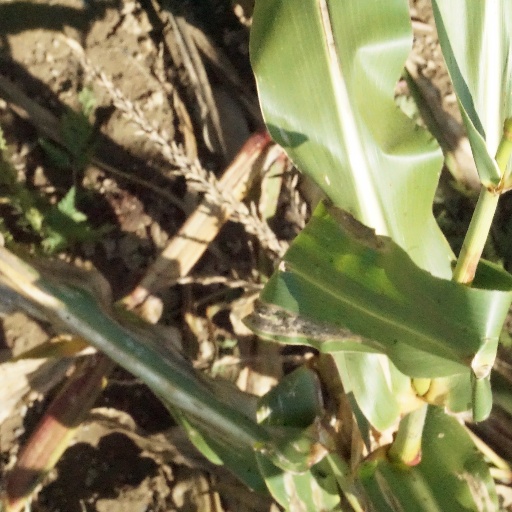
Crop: maize; corn